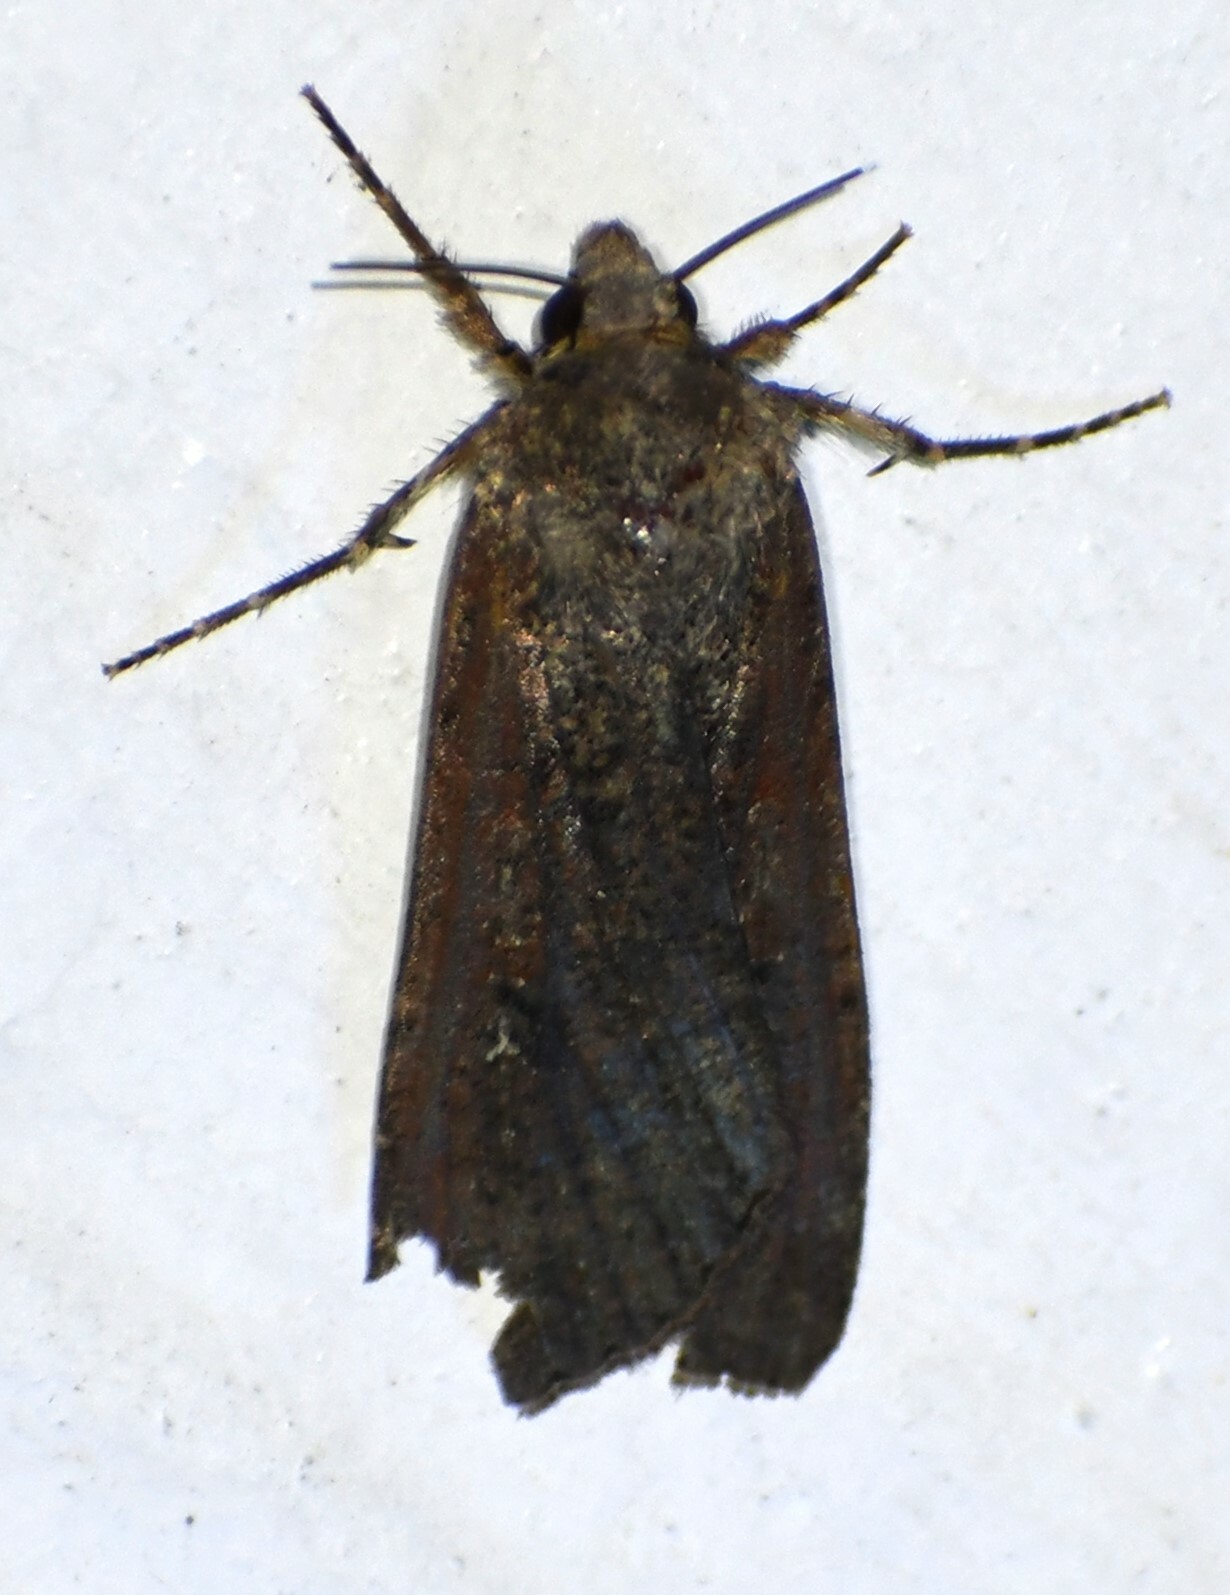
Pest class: cutworms